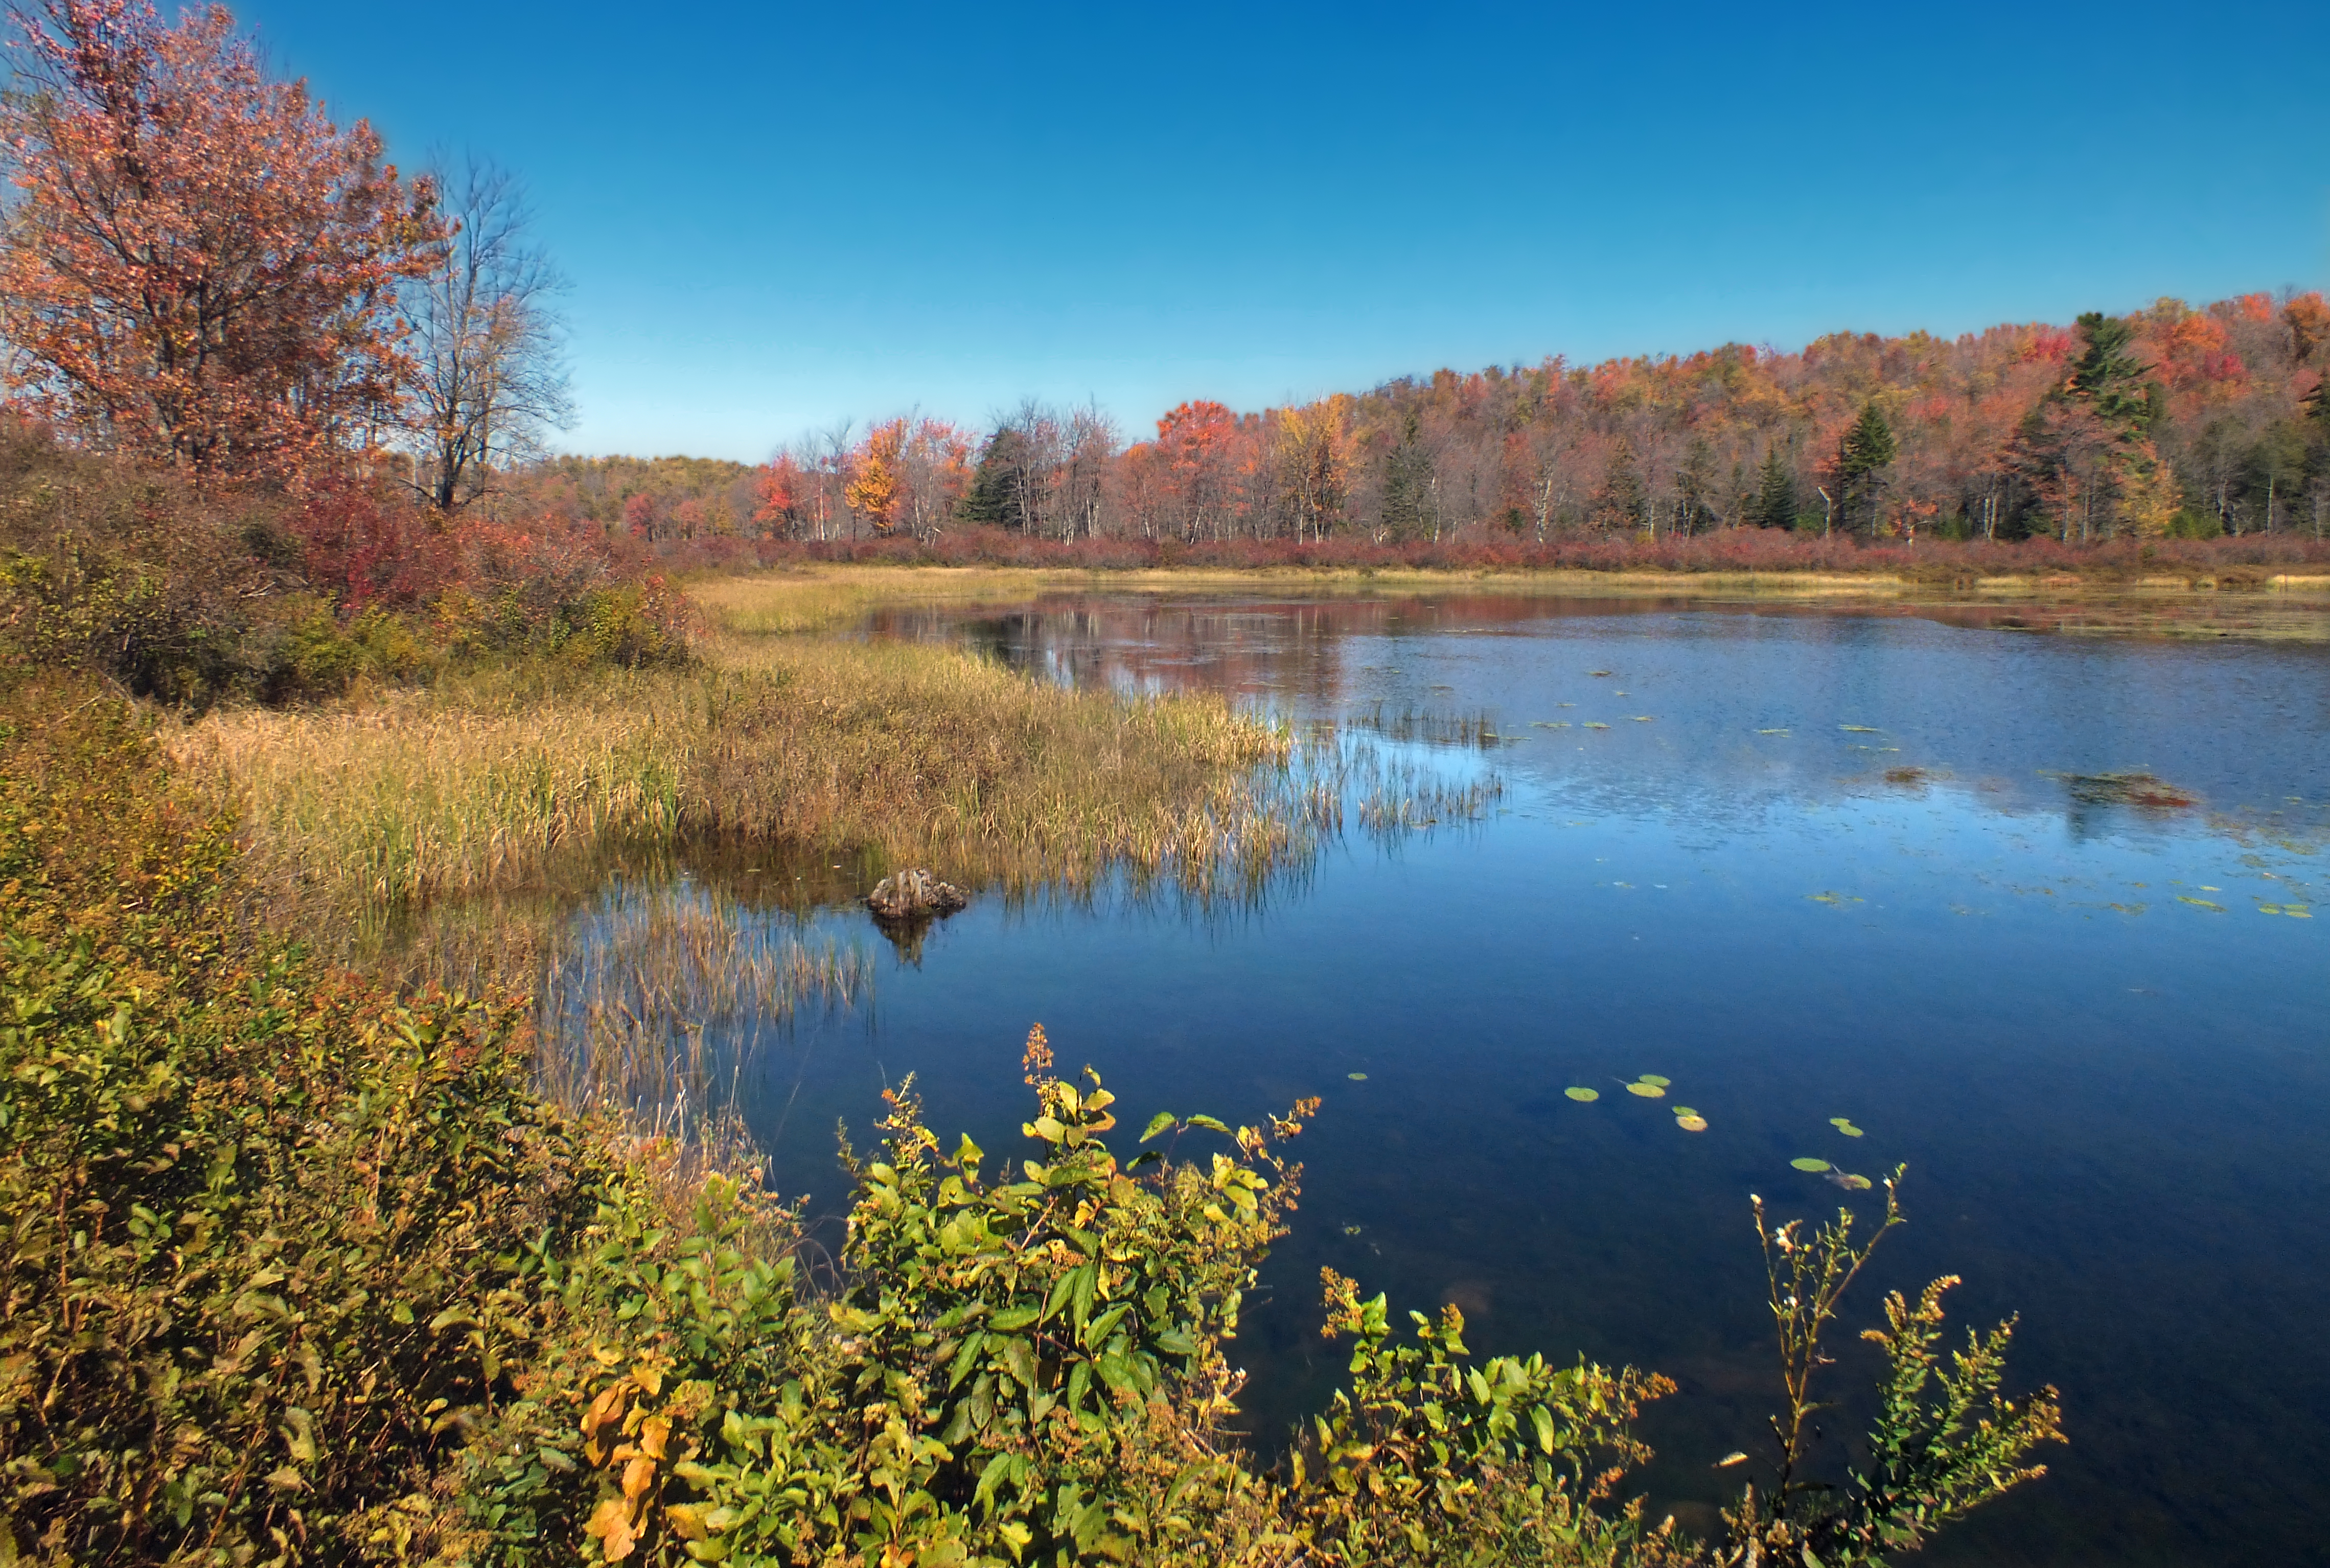
landscape, tree, marsh, wilderness, sky, hiking, meadow, leaf, lake, river, pond, foliage, reflection, autumn, reservoir, season, body of water, trees, creativecommons, wetland, cloudless, pennsylvania, endlessmountains, luzernecounty, bog, stategameland57, stategamelands57, sgl57, themeadows, bowmansmarsh, habitat, loch, ecosystem, tarn, natural environment